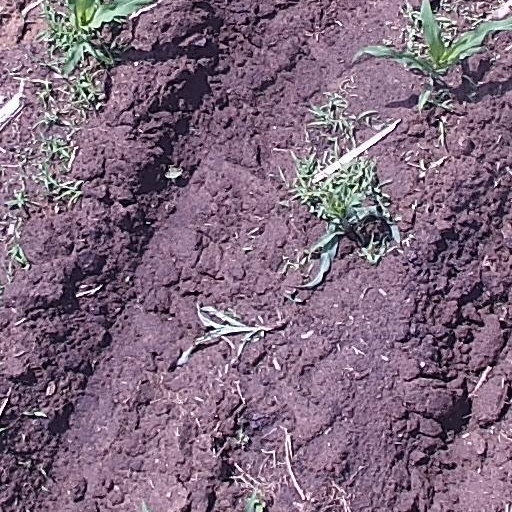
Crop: maize; corn